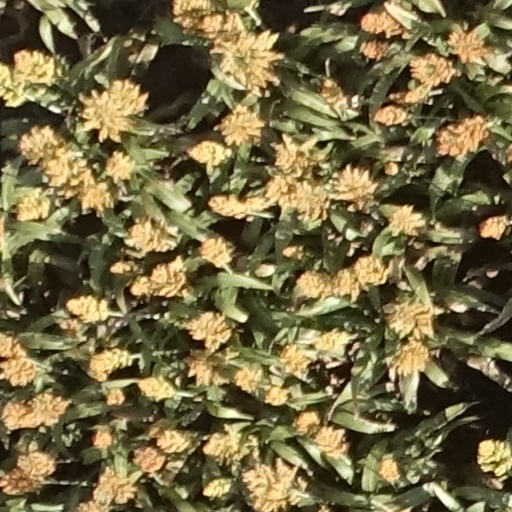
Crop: sorghum